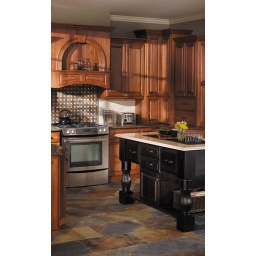
This kitchen cabinetry was created with the Accord door style in Lyptus finished in Toffee with Chocolate glaze and in Java.